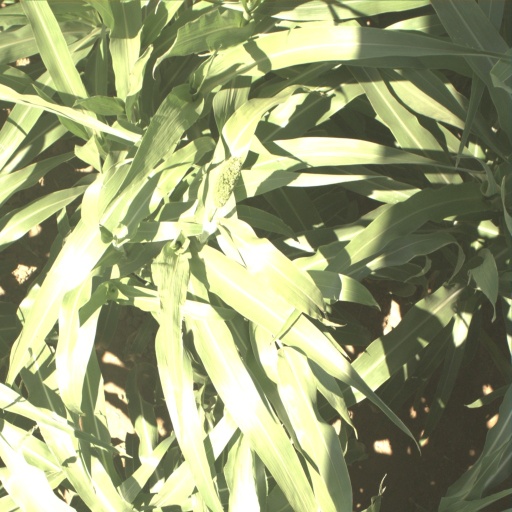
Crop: sorghum